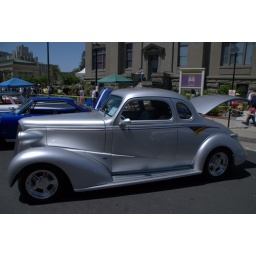
Redwood City has a car show on the 4th around the courthouse building -- here is my collection